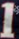
Number: 1